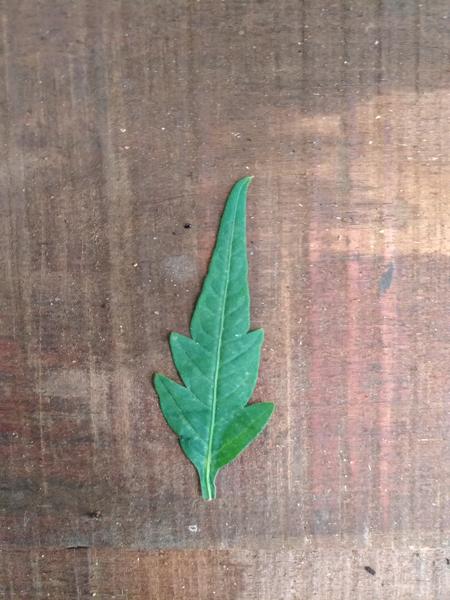
Plant: Balloon_Vine